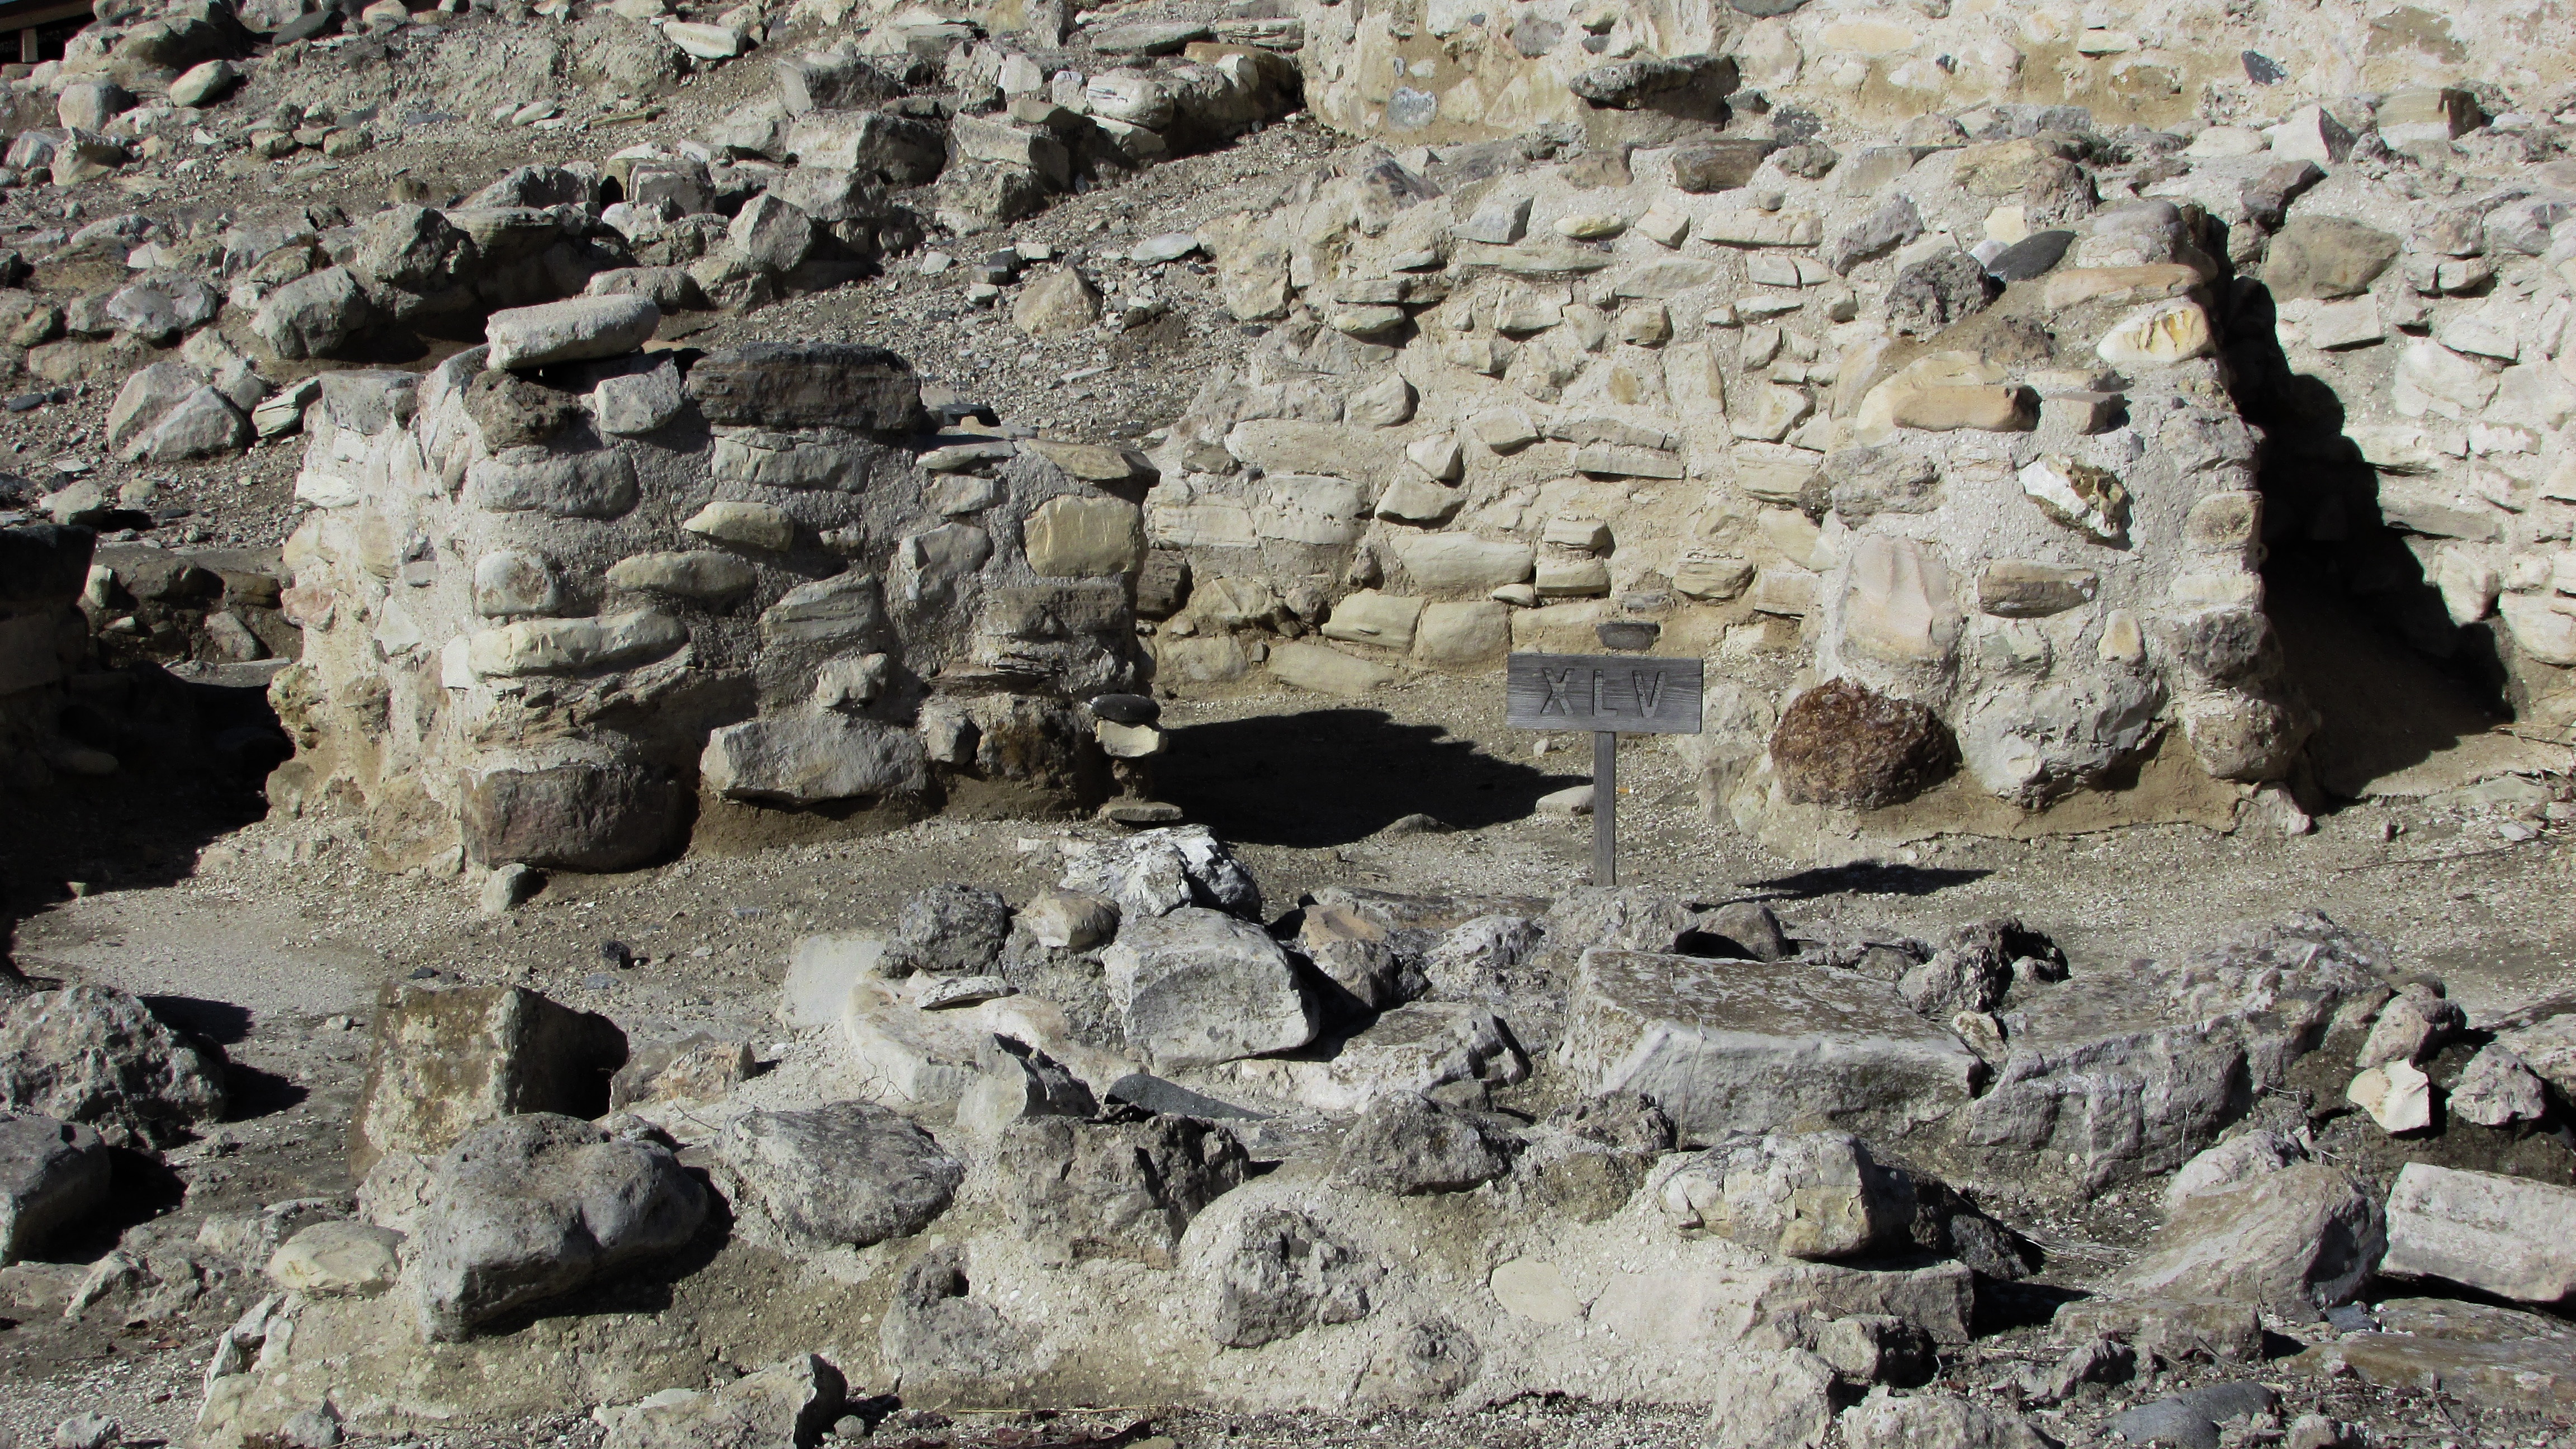
rock, architecture, formation, mediterranean, ancient, ruin, material, settlement, rubble, geology, archaeology, temple, buildings, ruins, history, heritage, unesco, historical, prehistoric, cyprus, wadi, reconstruction, antiquity, archaeological, antiquities, excavations, ancient history, excavated, choirokoitia, neolithic settlement, khirokitia